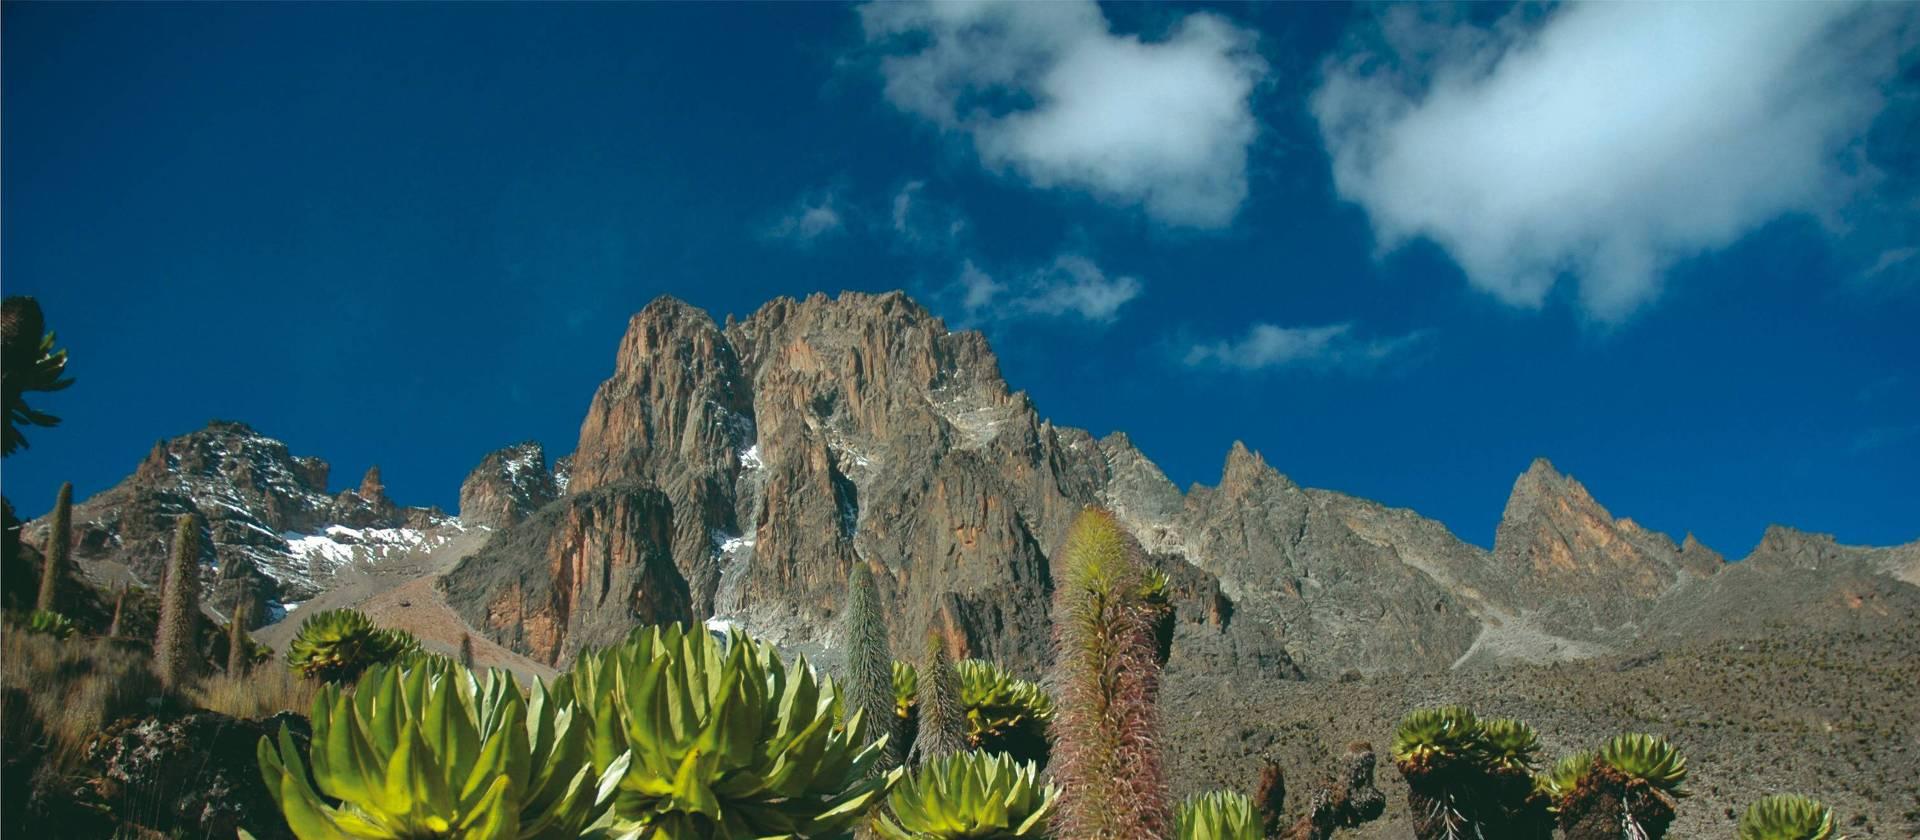
Eneo kubwa la kijografia lililotawaliwa na miinuko ya  miamba pamoja na mimea asilia inayostahimili hali ya ukame , maeneo haya hukaliwa na wanyama wenye ngozi ngumu na manyoya mazito ya kuhimili mazingira ya hali ya ubaridi.